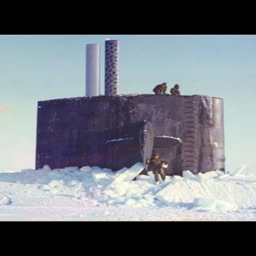
gato class submarine surfaced thru the ice .